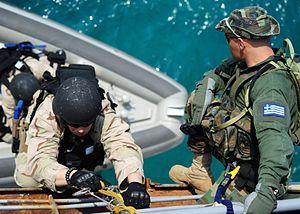
La base navale de Crète est une base navale majeure de la marine hellénique et de l'OTAN dans la baie de Souda en Crète, en Grèce.